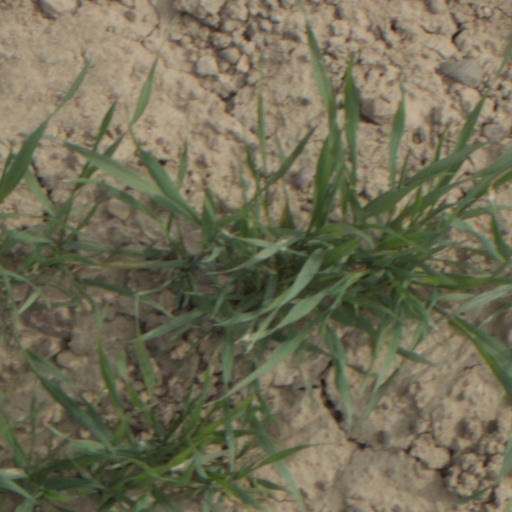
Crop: wheat